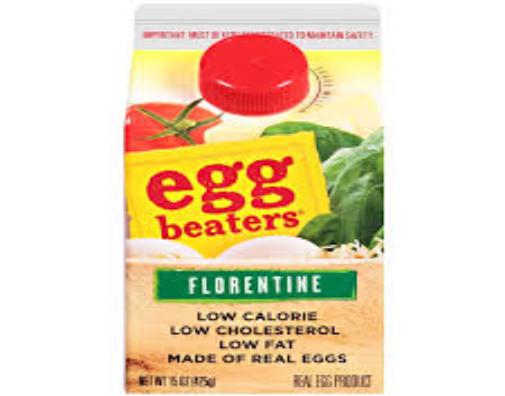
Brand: Egg Beaters
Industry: Food